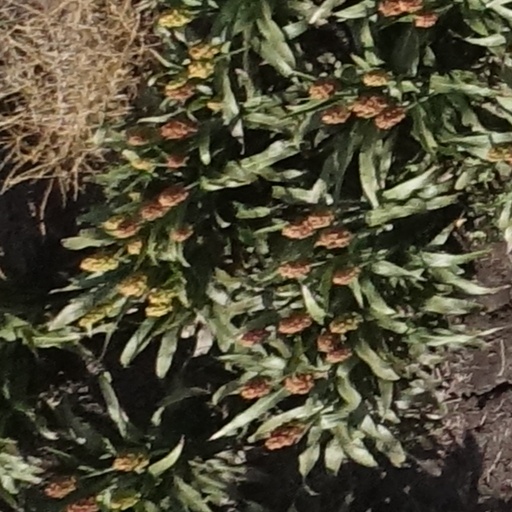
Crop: sorghum